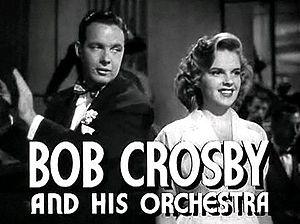
Lily Mars vedette est un film musical américain réalisé par Norman Taurog, sorti en 1943.
George Robert Bob Crosby est un chef d'orchestre et un chanteur de jazz américain. Il est le frère de Bing Crosby.